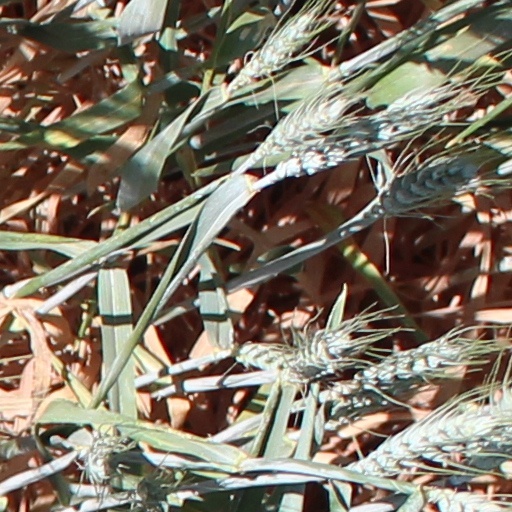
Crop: wheat